Stefania Kossowska

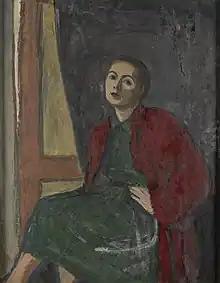
Portrait of Kossowska by her husband Adam Kossowski, 1955-6

Stefania Kossowska, née Szurlej (23 September 1909 – 15 September 2003) was a Polish literary editor, political activist, writer and broadcaster.